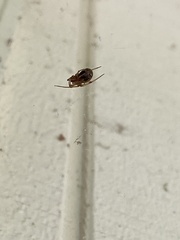
Species: Parasteatoda_tepidariorum